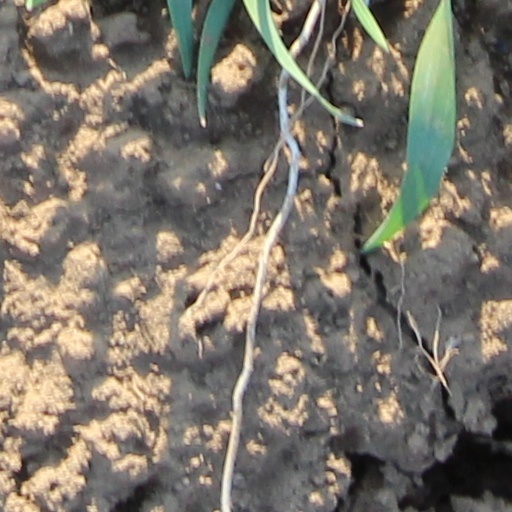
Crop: wheat